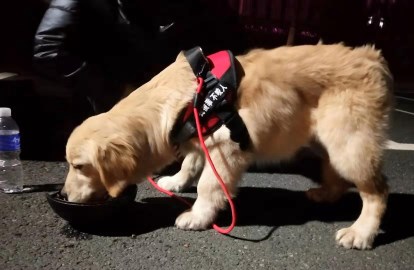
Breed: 5355-n000126-golden_retriever